University of Santiago, Chile

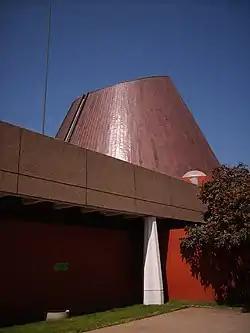
Planetarium.at University de Santiago de Chile

In 1968 due to the University Reform of 1967–1973, Enrique Kirberg Baltiansky assumed the rectory, the only university rector fully elected by faculty and students.